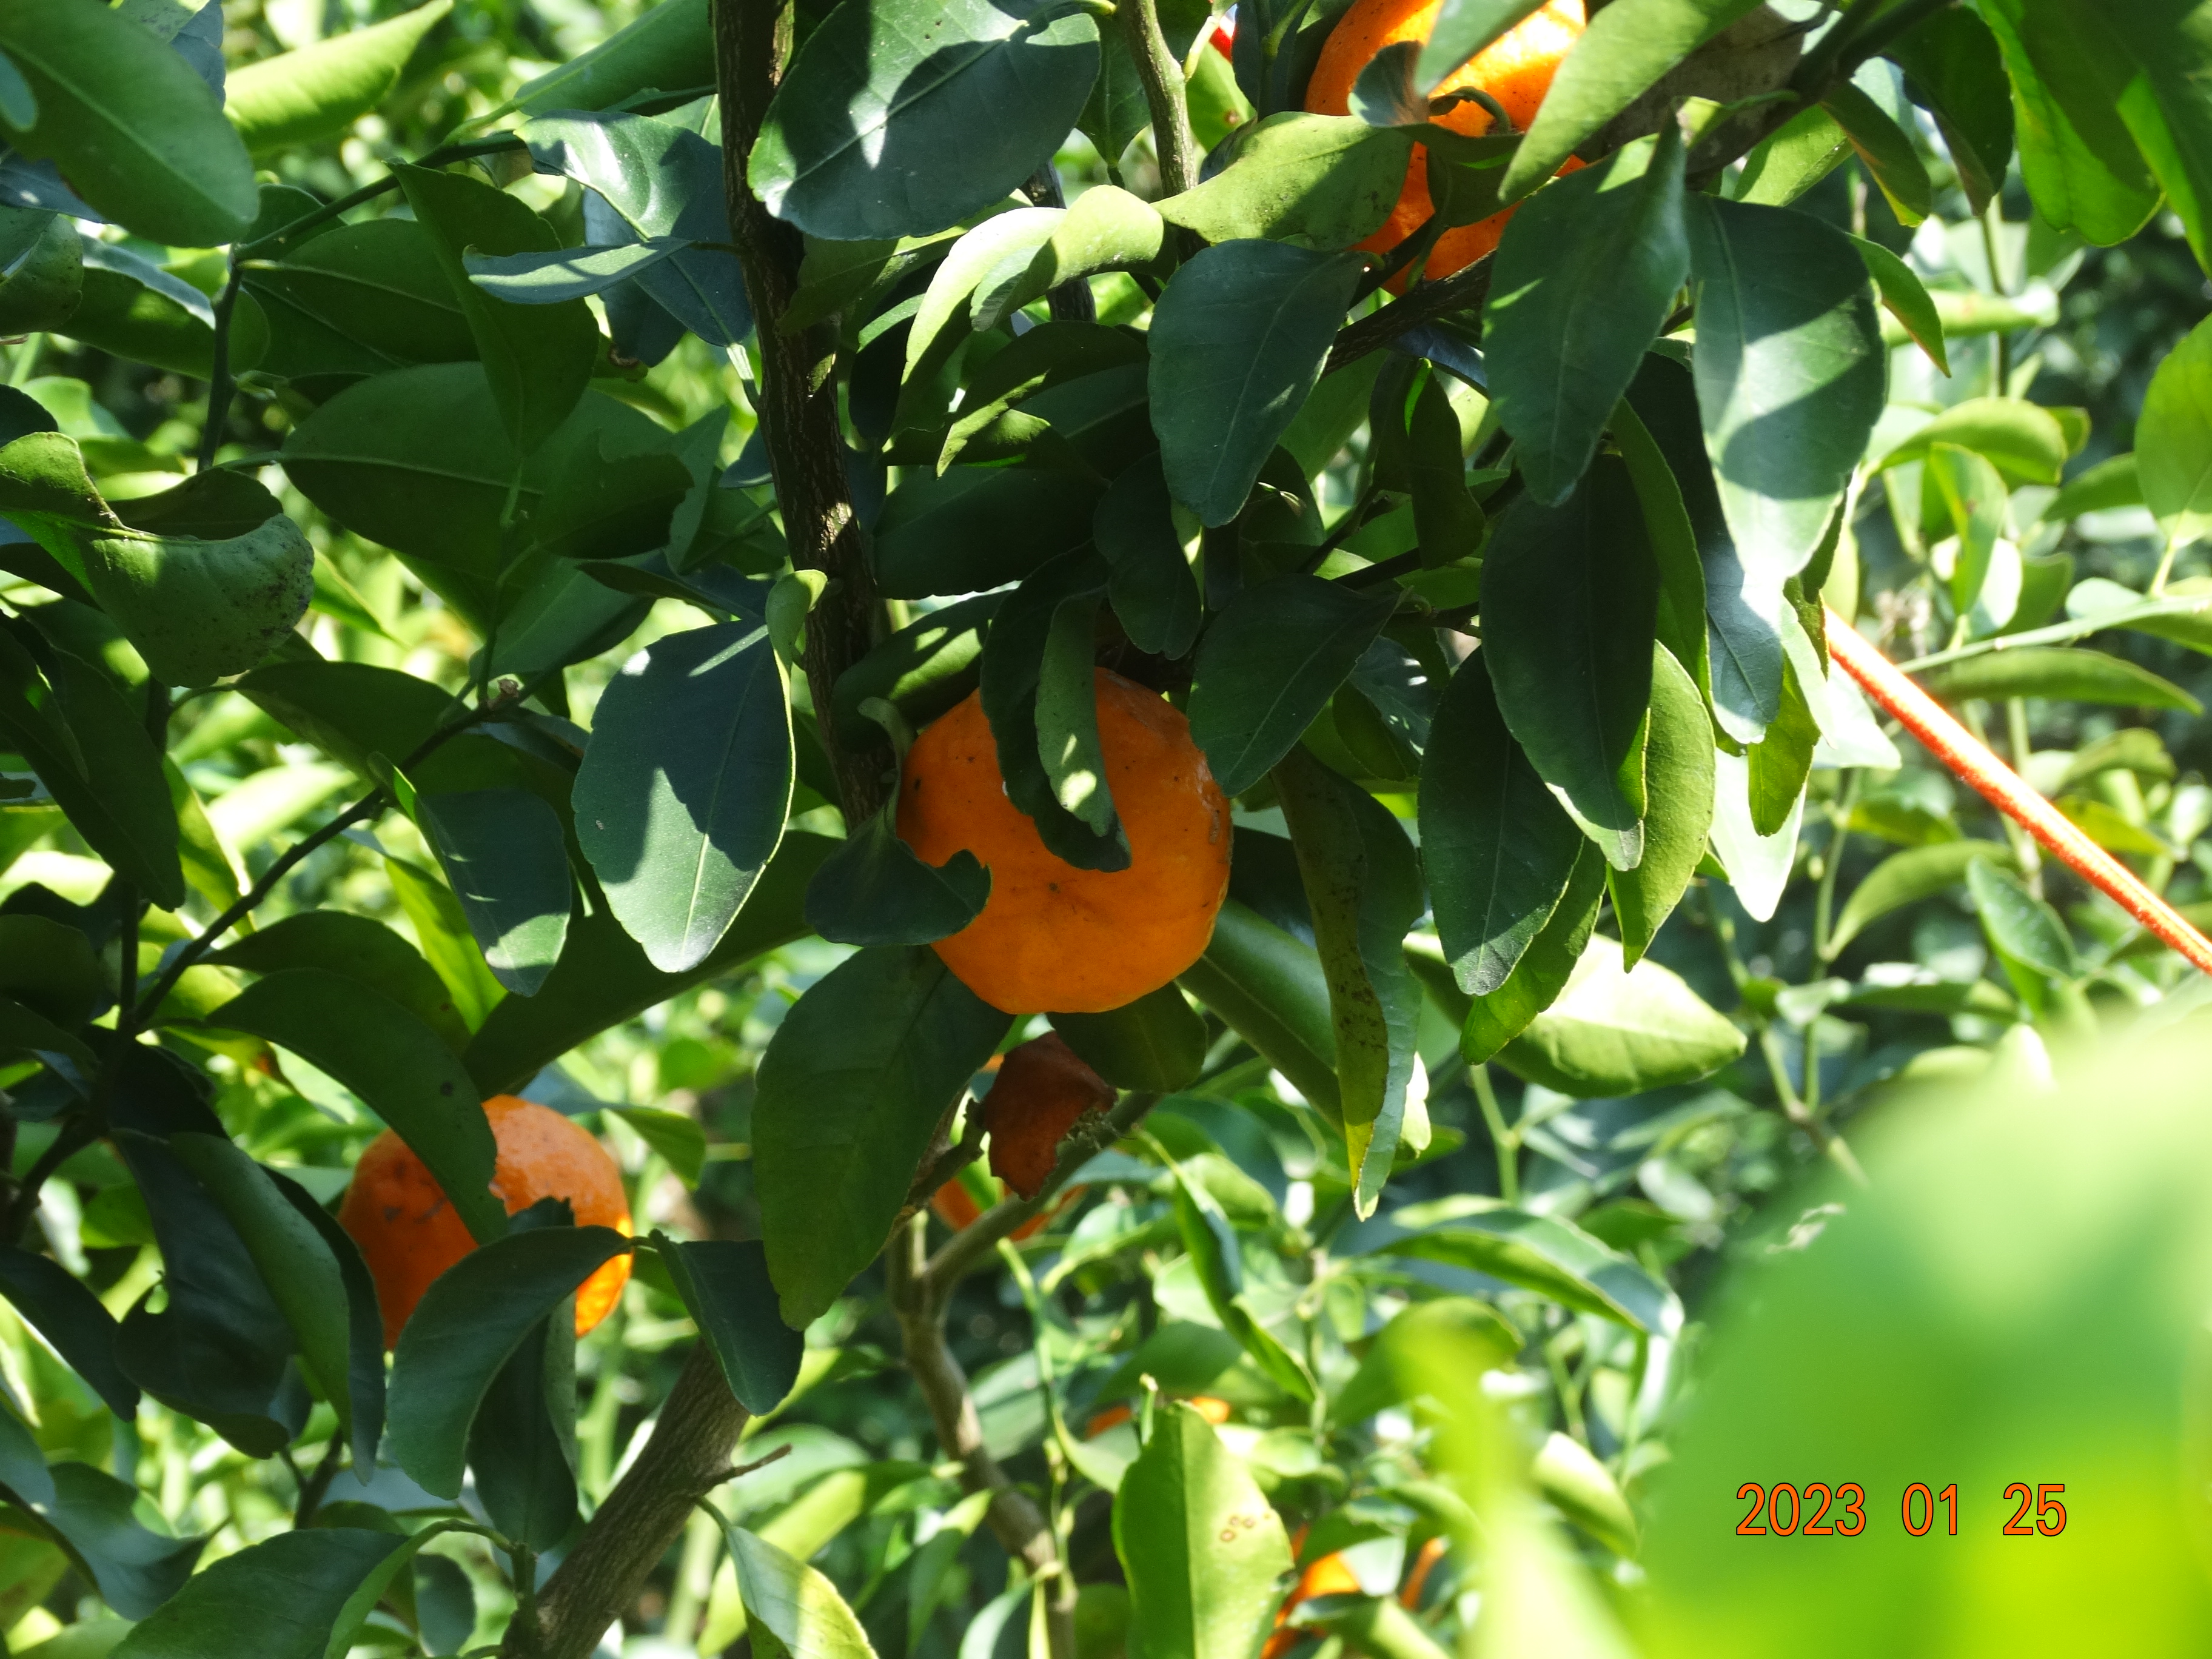
Citrus fruit variety: ponkan